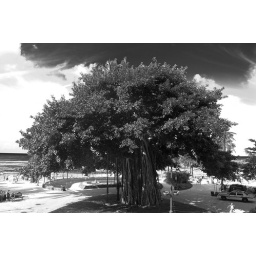
historic tree located along the beach in waikiki hawaii